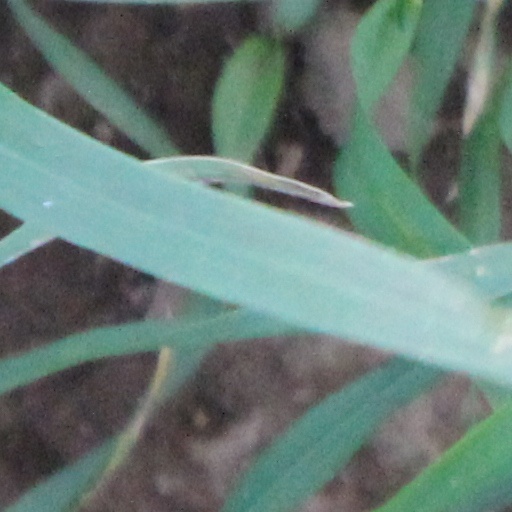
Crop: wheat